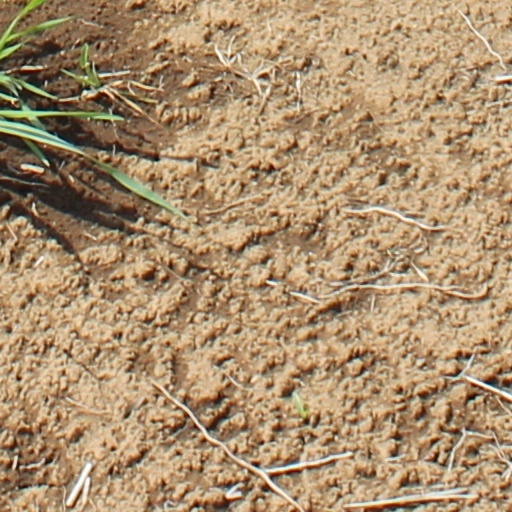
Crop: wheat